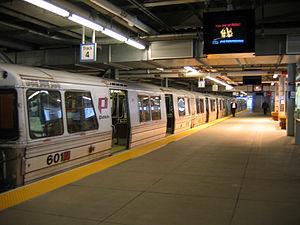
La station World Trade Center du PATH a ouvert pour la première fois le 19 juillet 1909 au terminal d'Hudson. Lorsque ce dernier a été rasé pour faire place au World Trade Center, une nouvelle station, ouverte en 1971, a été construite. Celle-ci a servi de terminus aux lignes reliant Newark et Hoboken au World Trade Center avant qu’elles ne soient détruites par les attentats du 11 septembre 2001. Une station temporaire a été construite, et a ouvert le 23 novembre 2003. Le nouvel ensemble architectural, conçu par Santiago Calatrava, est terminé depuis le 3 mars 2016. Après son inauguration, c'est au tour de la galerie commerciale, comprenant plusieurs enseignes prestigieuses, d'ouvrir en août 2016.